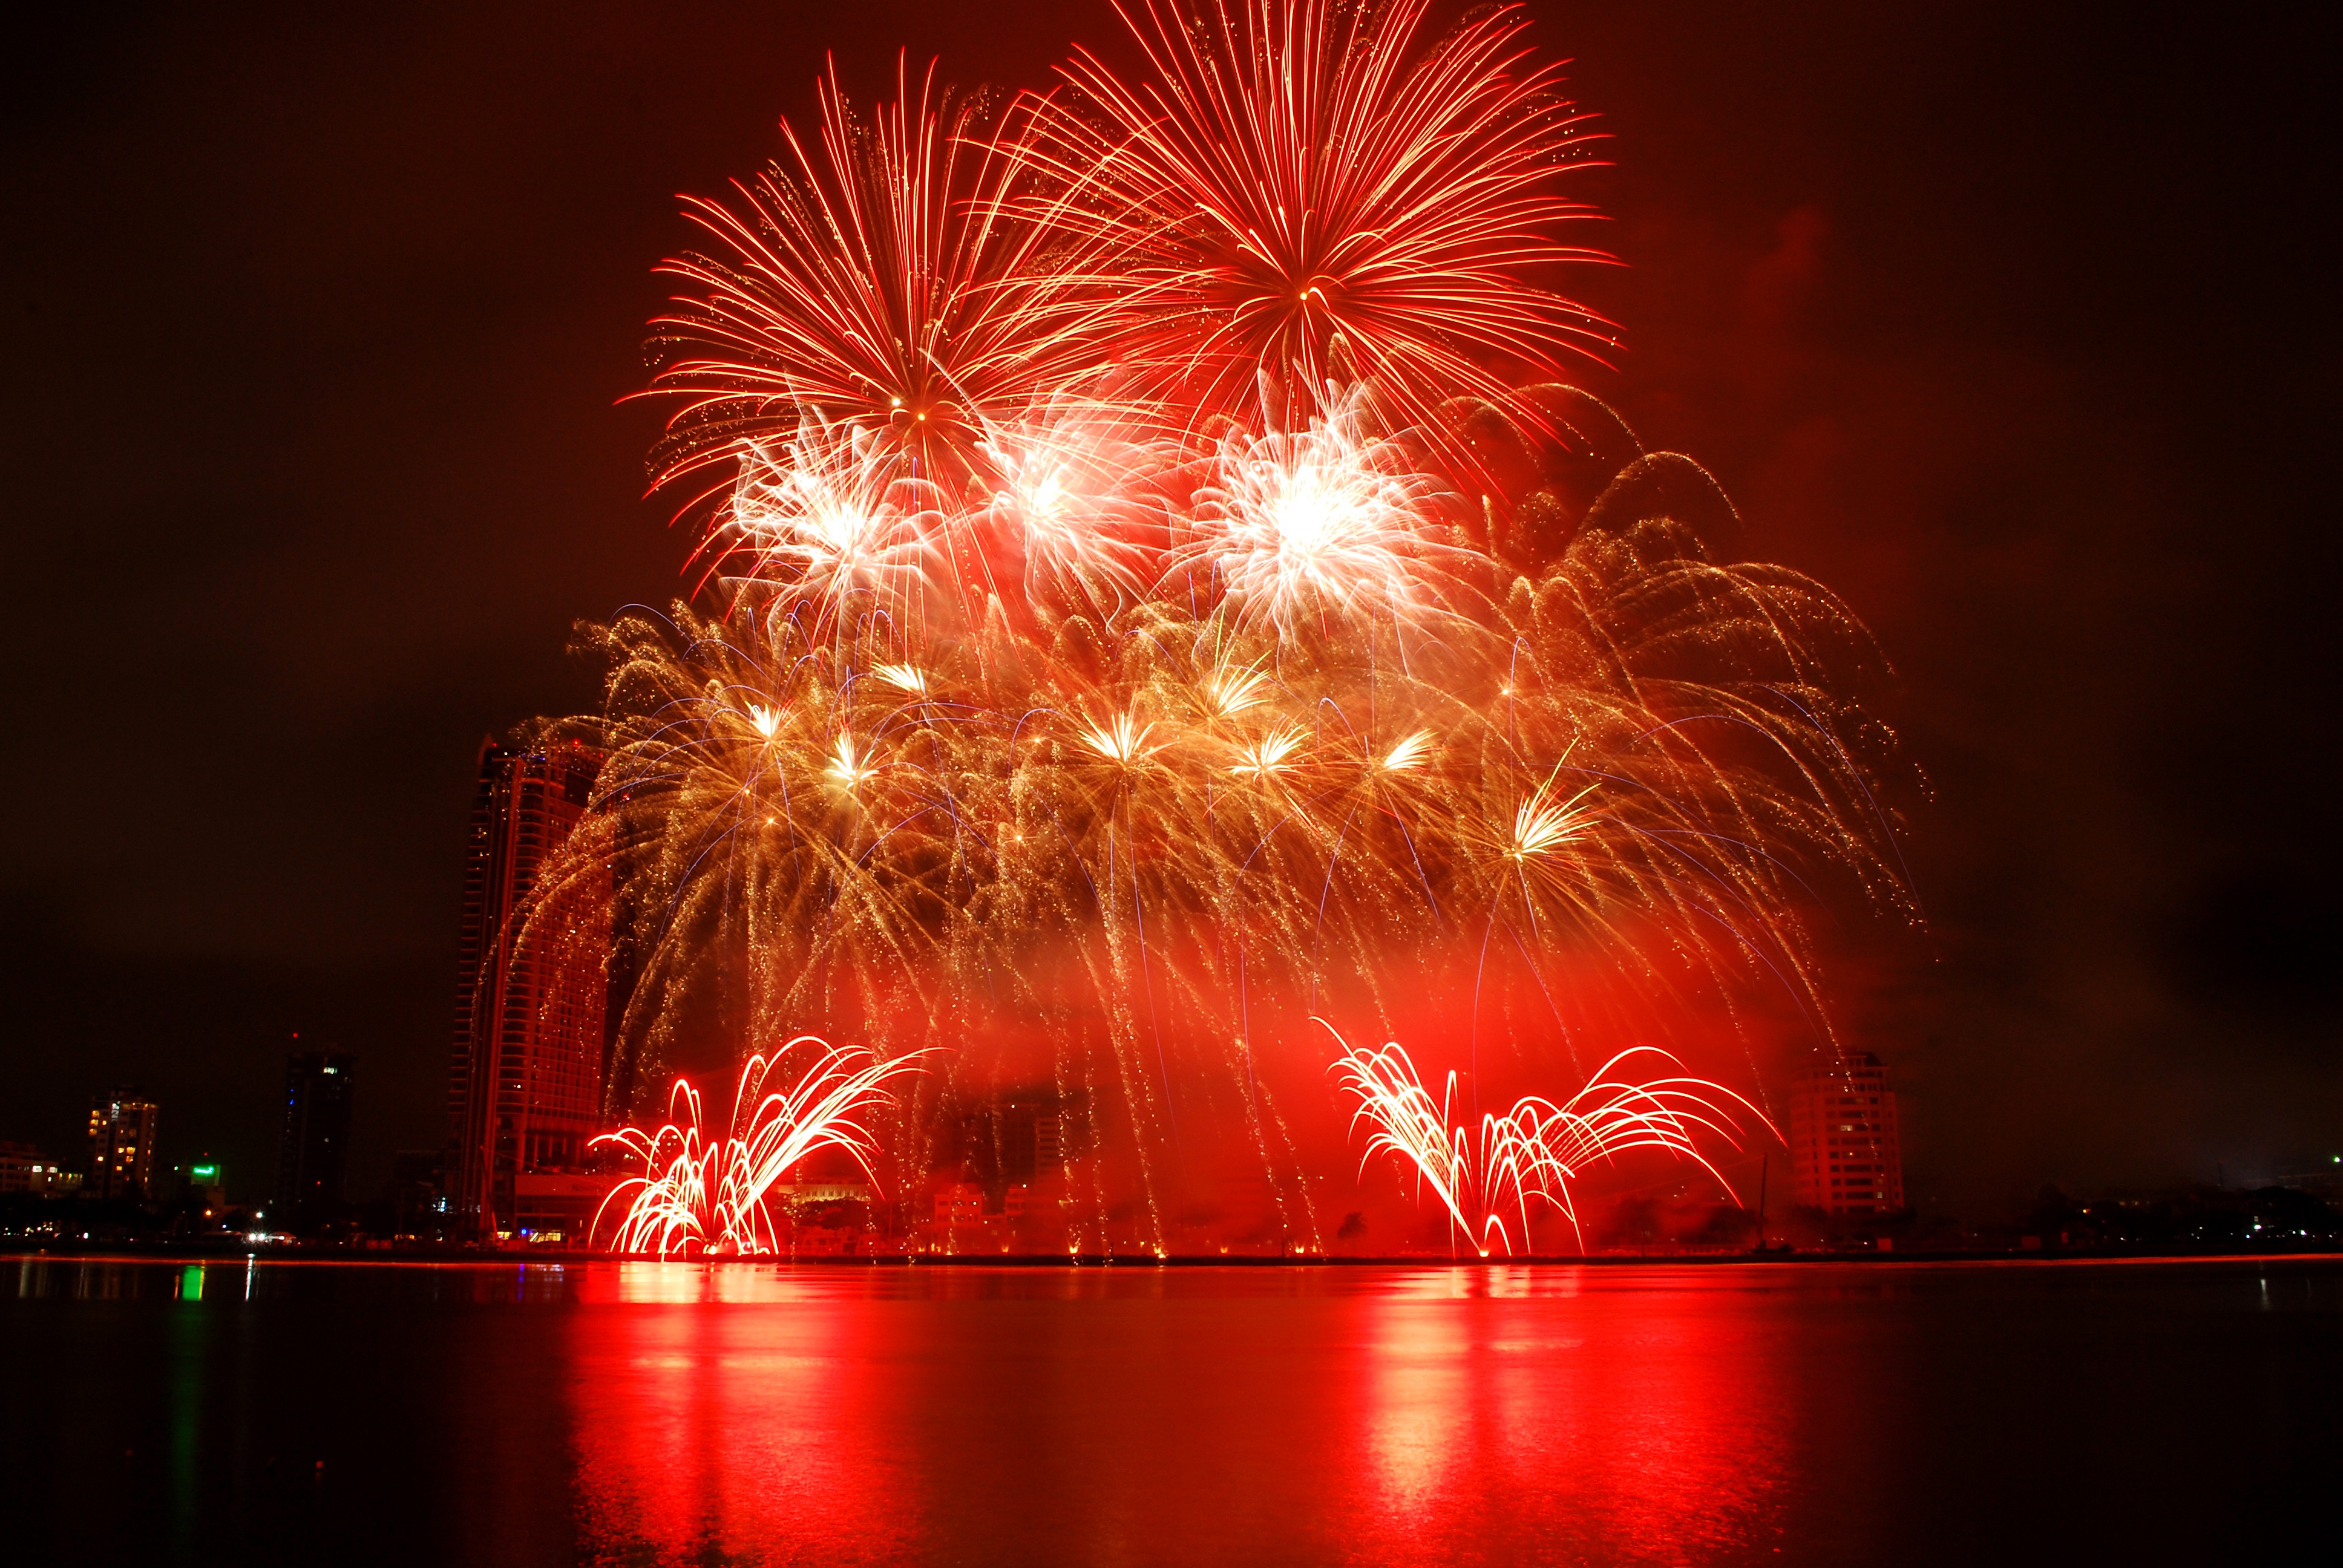
recreation, fireworks, event, fireworks festival, the international fireworks competition, fireworks in da nang, danang international fireworks, fireworks event, outdoor recreation